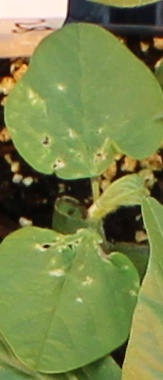
Label: Soybean